Hall of Nations

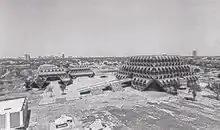

When the demolition of the Hall of Nations as part of the redevelopment plans were revealed in November 2015, it led to protest not merely by local architects but also by museums like the Museum of Modern Art (MoMA) in New York; the Centre Pompidou in Paris requested the Government of India to consider preserving the complex of buildings as heritage structures.